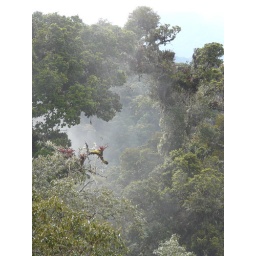
The pristine cloud forest in the Costa Rican mountains